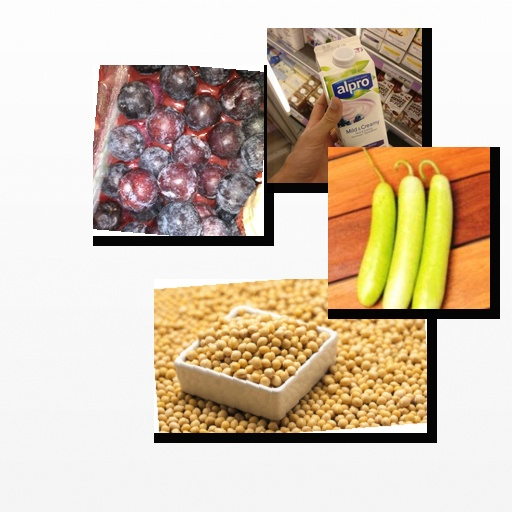
Food items: blueberry_soy_yogurt, soybean, plum, bottle_gourd